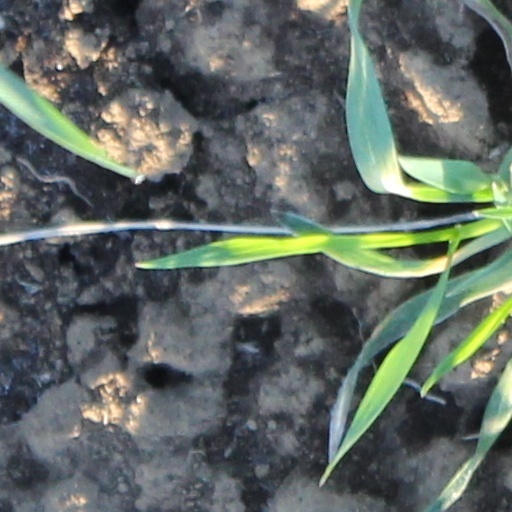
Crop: wheat